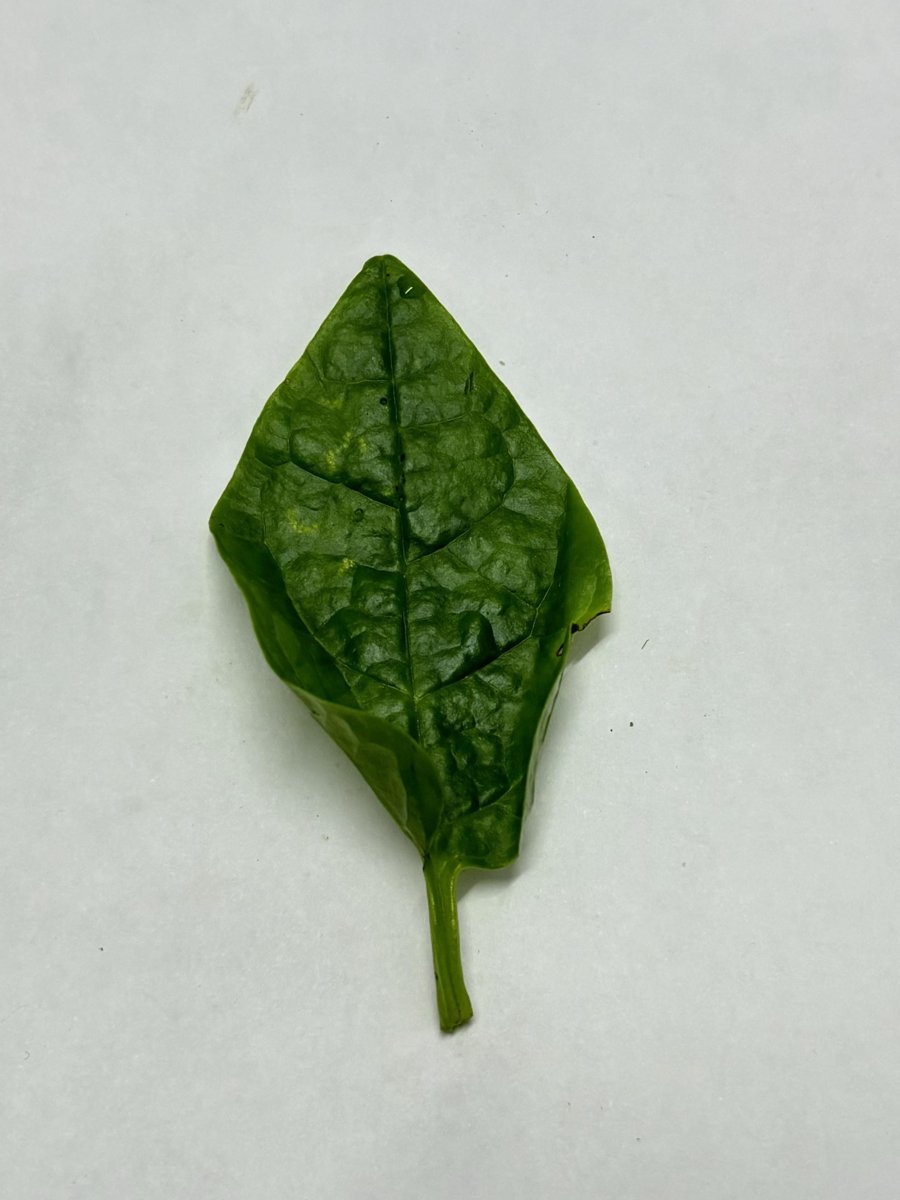
Label: Healthy-Leaf